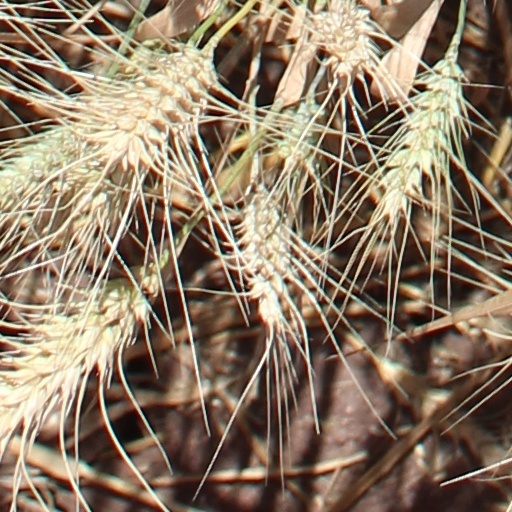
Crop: wheat